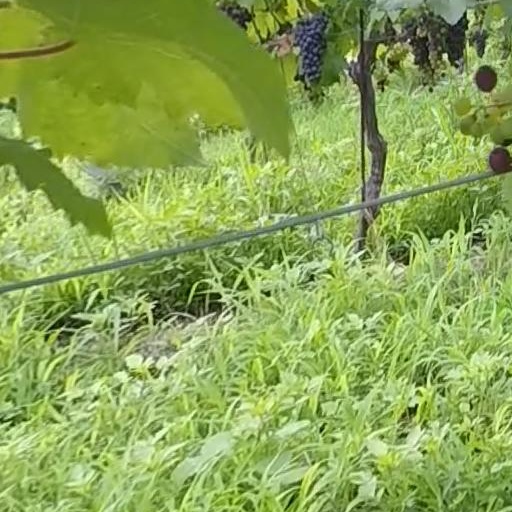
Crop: grape